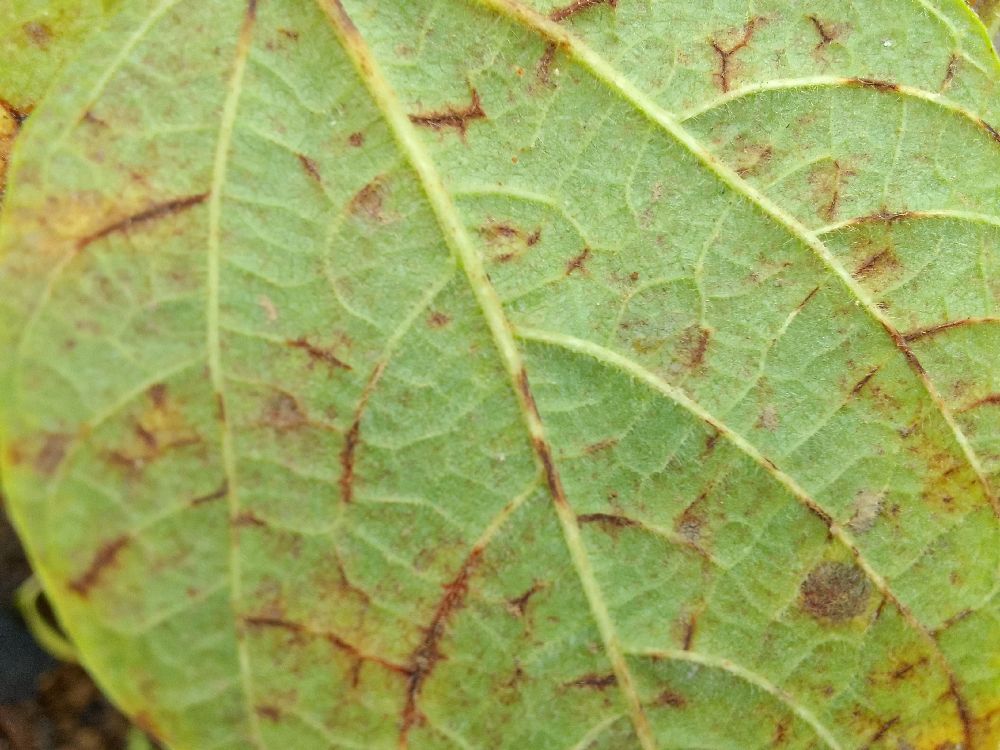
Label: anthracnose